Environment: real
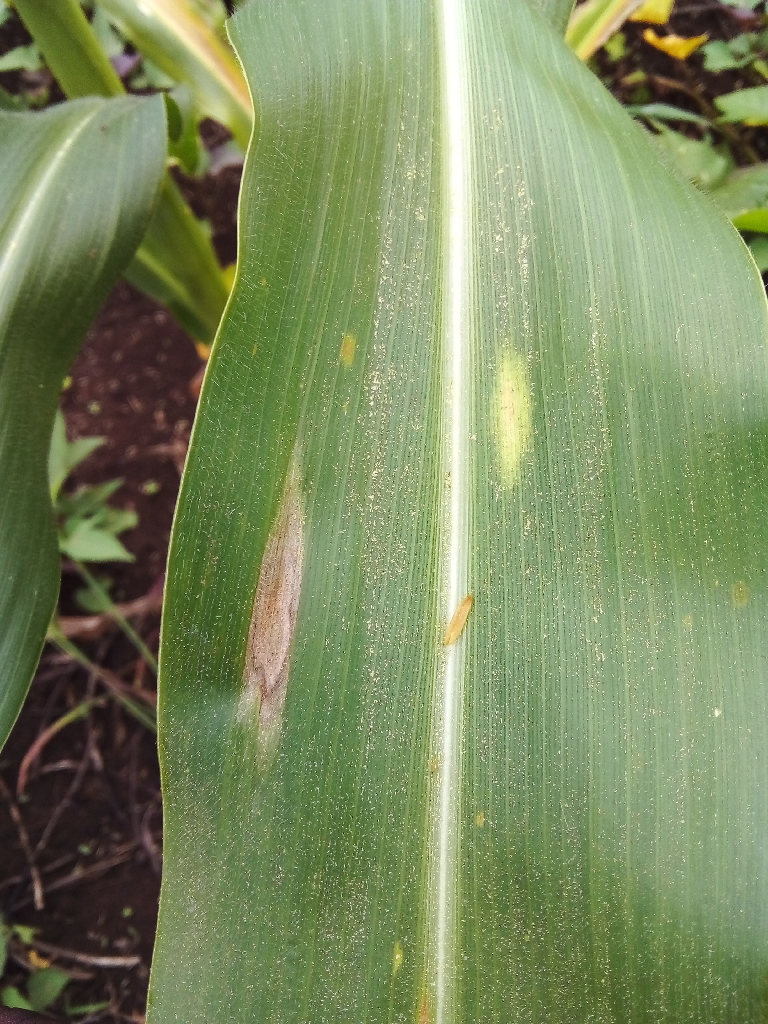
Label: northern_corn_leaf_blight